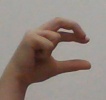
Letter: thal